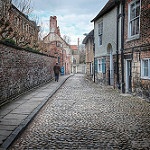
Label: street